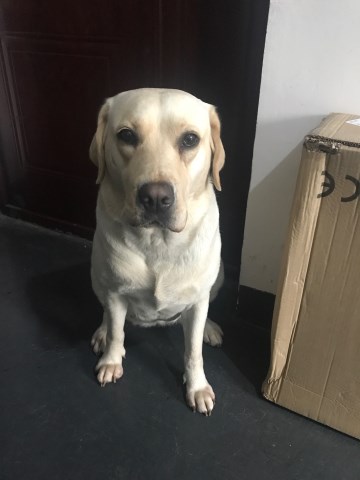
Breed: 3580-n000122-Labrador_retriever